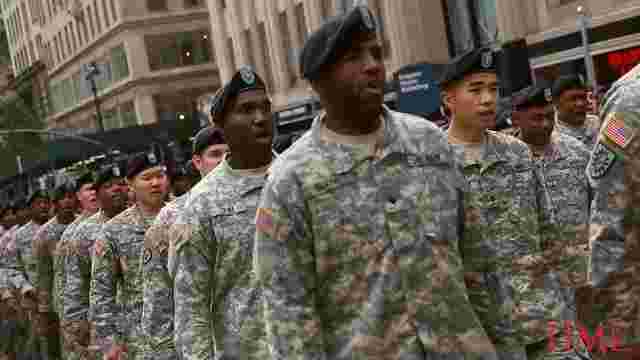
Gender: men